European single market

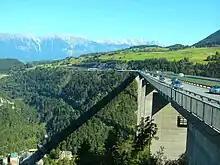
In "Schmidberger v Austria", protests blocked trucks for goods through the Austrian Alps on the Brenner Autobahn. The Court of Justice recognised fundamental rights take priority over free trade.

Often rules apply to all goods neutrally, but may have a greater practical effect on imports than domestic products. For such "indirect" discriminatory (or "indistinctly applicable") measures the Court of Justice has developed more justifications: either those in article 36, or additional "mandatory" or "overriding" requirements such as consumer protection, improving labour standards, protecting the environment, press diversity, fairness in commerce, and more: the categories are not closed. In the most famous case "Rewe-Zentral AG v Bundesmonopol für Branntwein", the Court of Justice found that a German law requiring all spirits and liqueurs (not just imported ones) to have a minimum alcohol content of 25 per cent was contrary to TFEU article 34, because it had a greater negative effect on imports. German liqueurs were over 25 per cent alcohol, but Cassis de Dijon, which Rewe-Zentrale AG wished to import from France, only had 15 to 20 per cent alcohol. The Court of Justice rejected the German government's arguments that the measure proportionately protected public health under TFEU article 36, because stronger beverages were available and adequate labelling would be enough for consumers to understand what they bought. This rule primarily applies to requirements about a product's content or packaging. In "Walter Rau Lebensmittelwerke v De Smedt PVBA" the Court of Justice found that a Belgian law requiring all margarine to be in cube shaped packages infringed article 34, and was not justified by the pursuit of consumer protection. The argument that Belgians would believe it was butter if it was not cube shaped was disproportionate: it would "considerably exceed the requirements of the object in view" and labelling would protect consumers "just as effectively".